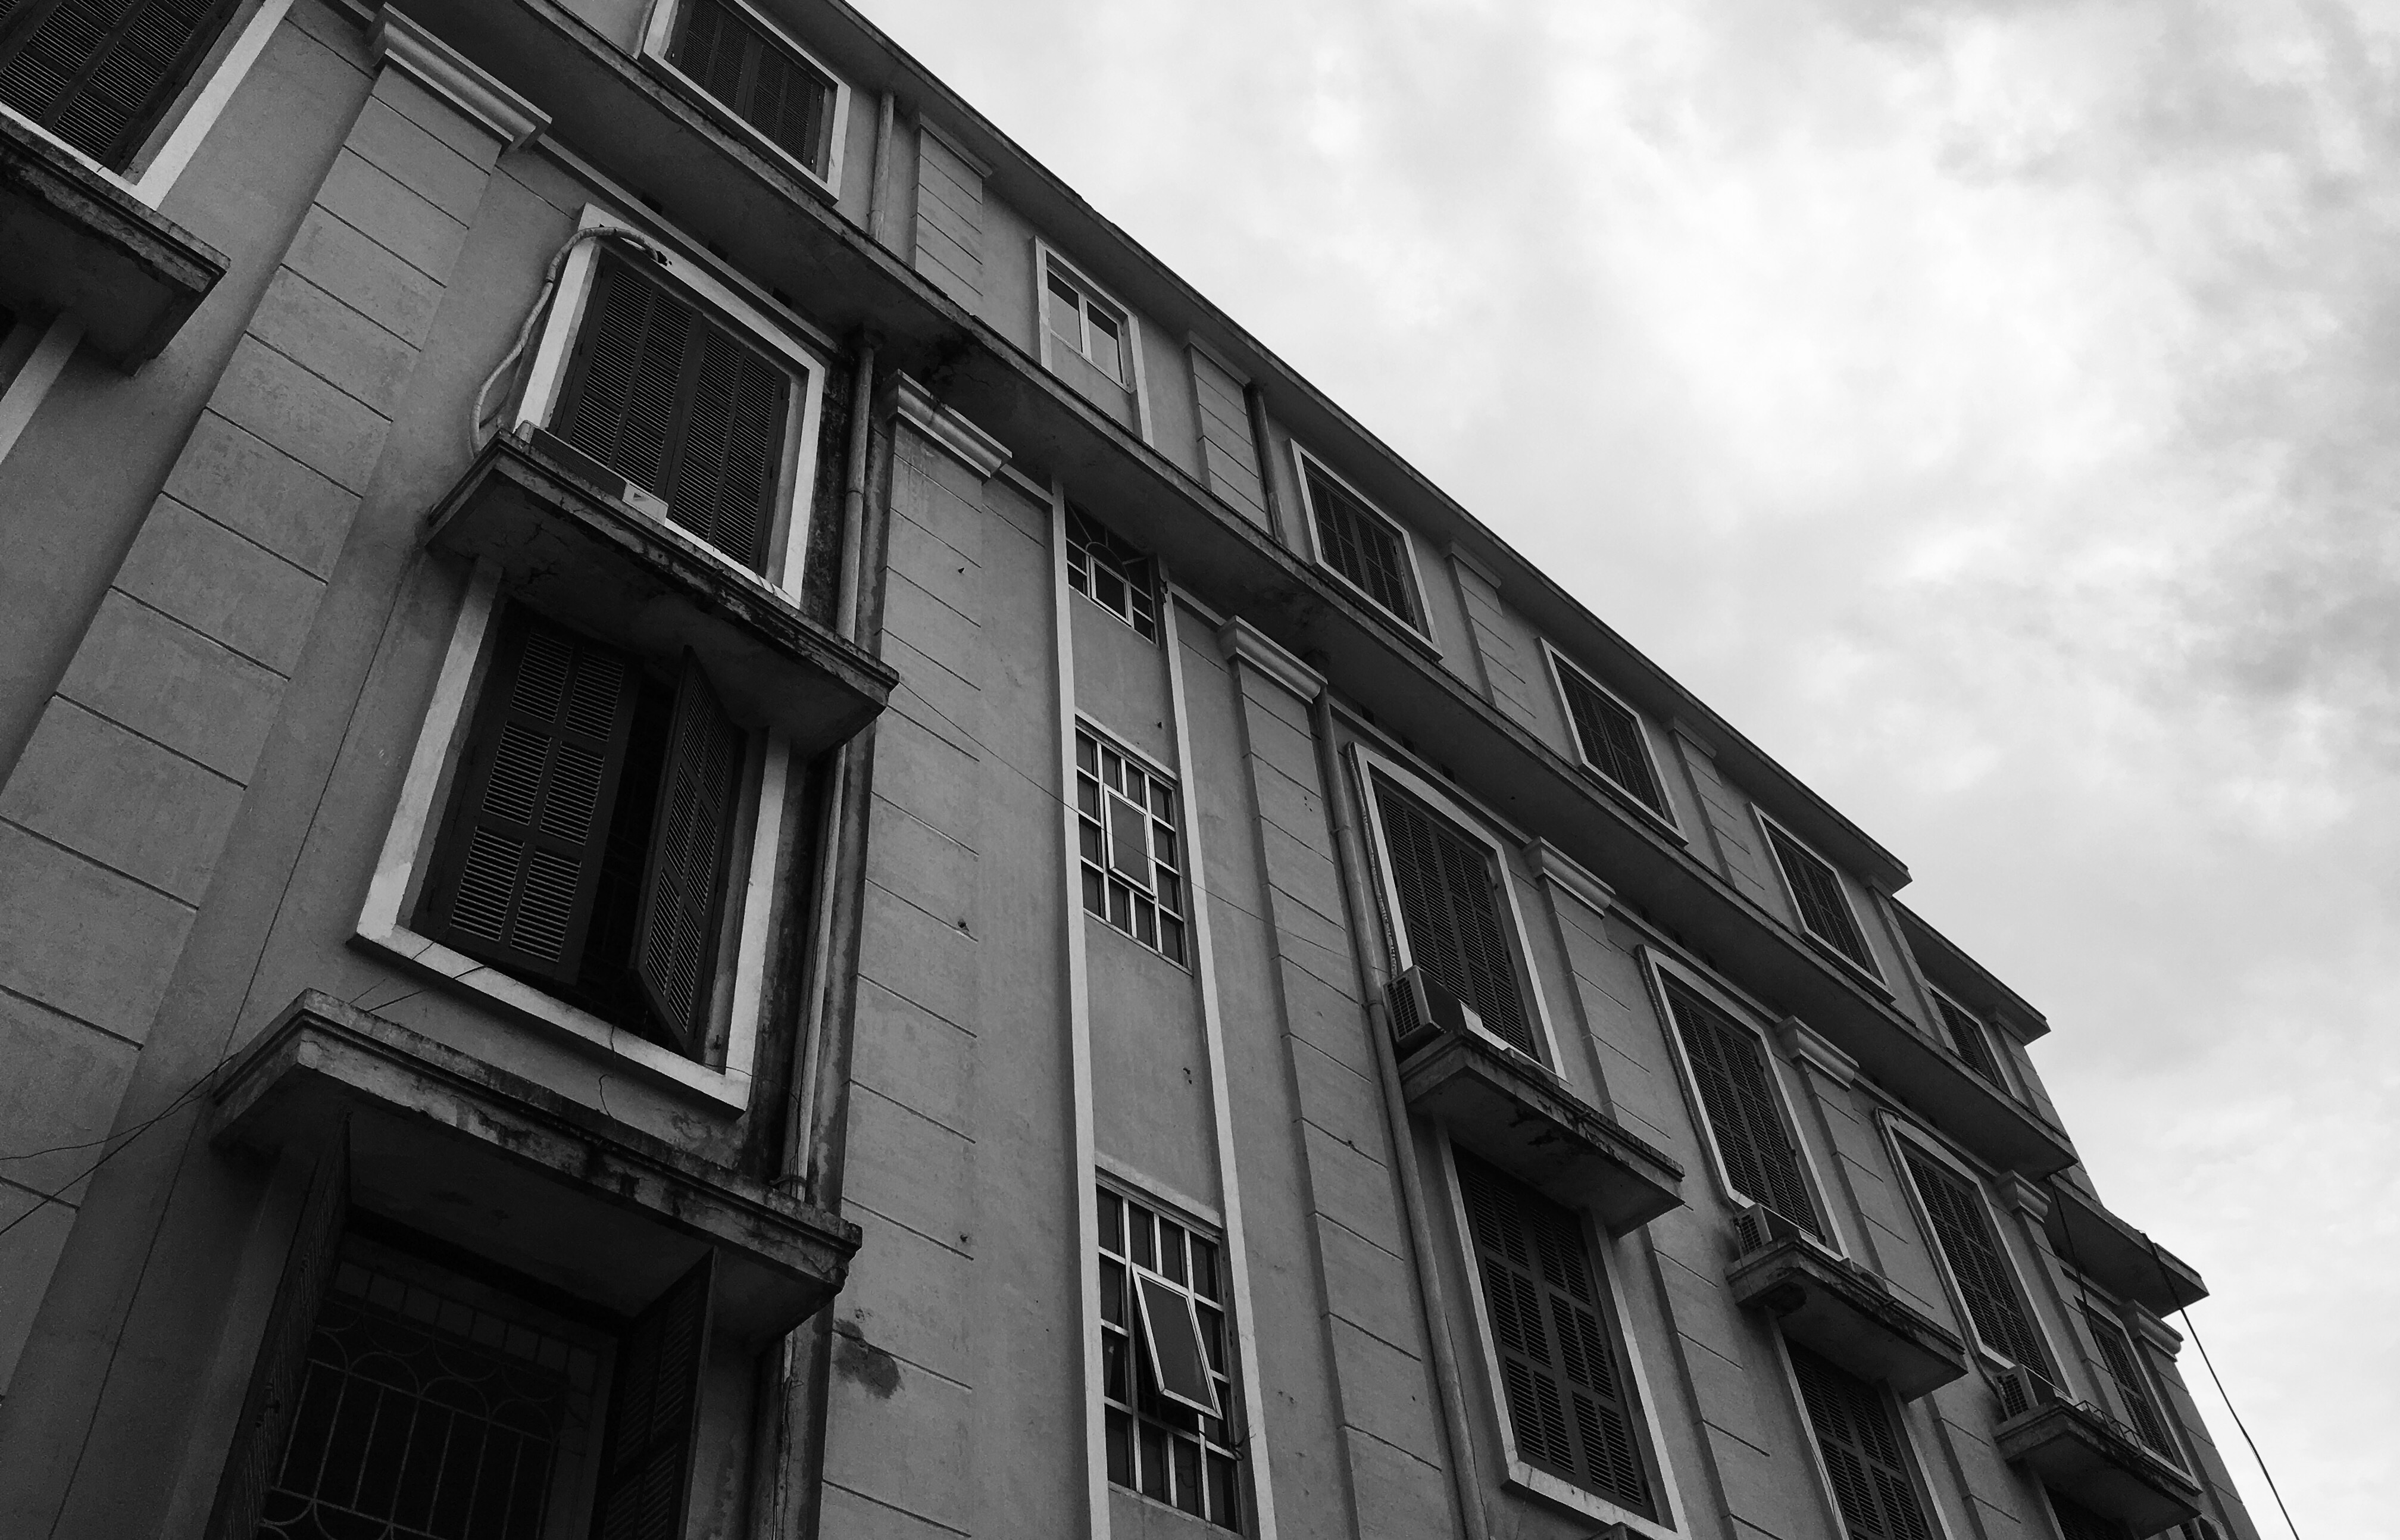
black and white, architecture, road, white, street, house, window, facade, black, monochrome, shape, urban area, monochrome photography